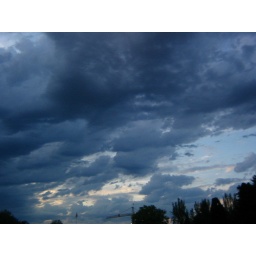
june 3 in white rock 060